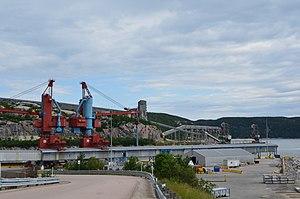
Grues de chargements au quai de l'Alcoa, Baie-Comeau
Baie-Comeau est le chef-lieu de la municipalité régionale de comté de la Manicouagan dans la région administrative de la Côte-Nord au Québec au Canada. La ville se situe sur la rive nord du fleuve Saint-Laurent, aux embouchures de la rivière Manicouagan et de la rivière aux Anglais, à environ 360 km au nord-est de la ville de Québec. Avec 21 536 habitants, Baie-Comeau est la deuxième ville la plus peuplée de la Côte-Nord.